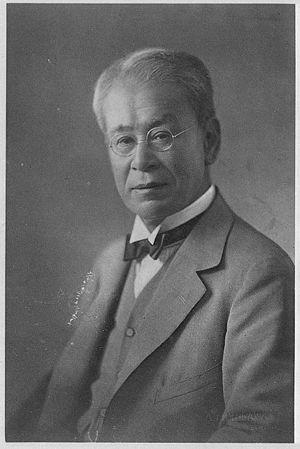
Jean Houzeau de Lehaie est un naturaliste belge qui a consacré sa vie entière à l'étude des bambous, à l’introduction de nouvelles espèces venues essentiellement du Japon, de la Chine puis de l'Inde et à leur acclimatation en Belgique dans sa propriété de l’Ermitage située près de Mons. Il est le fils d'Auguste Houzeau de Lehaie et le neveu de Jean-Charles Houzeau de Lehaie.
Tomitarō Makino est un botaniste japonais.